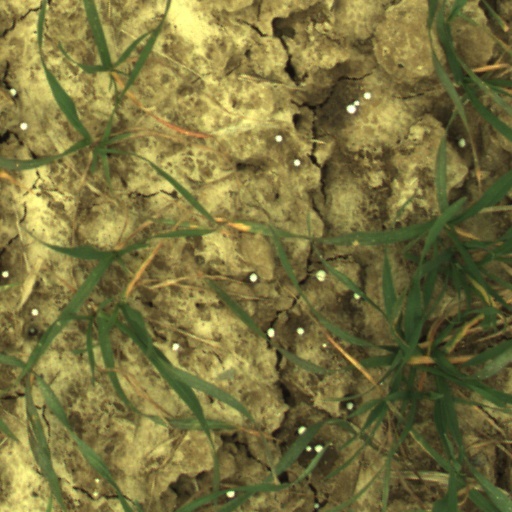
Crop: wheat